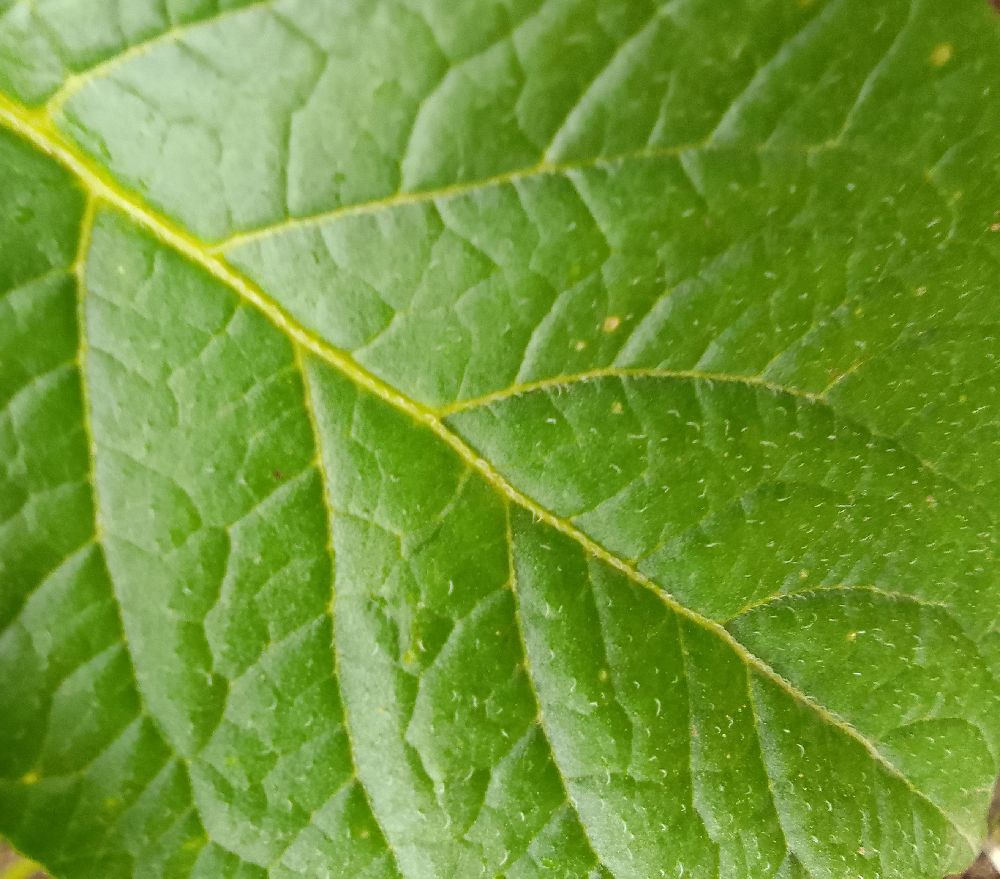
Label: Healthy